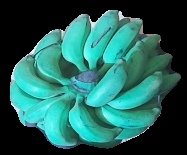
Variety: elakki-bale
Grade: grade3